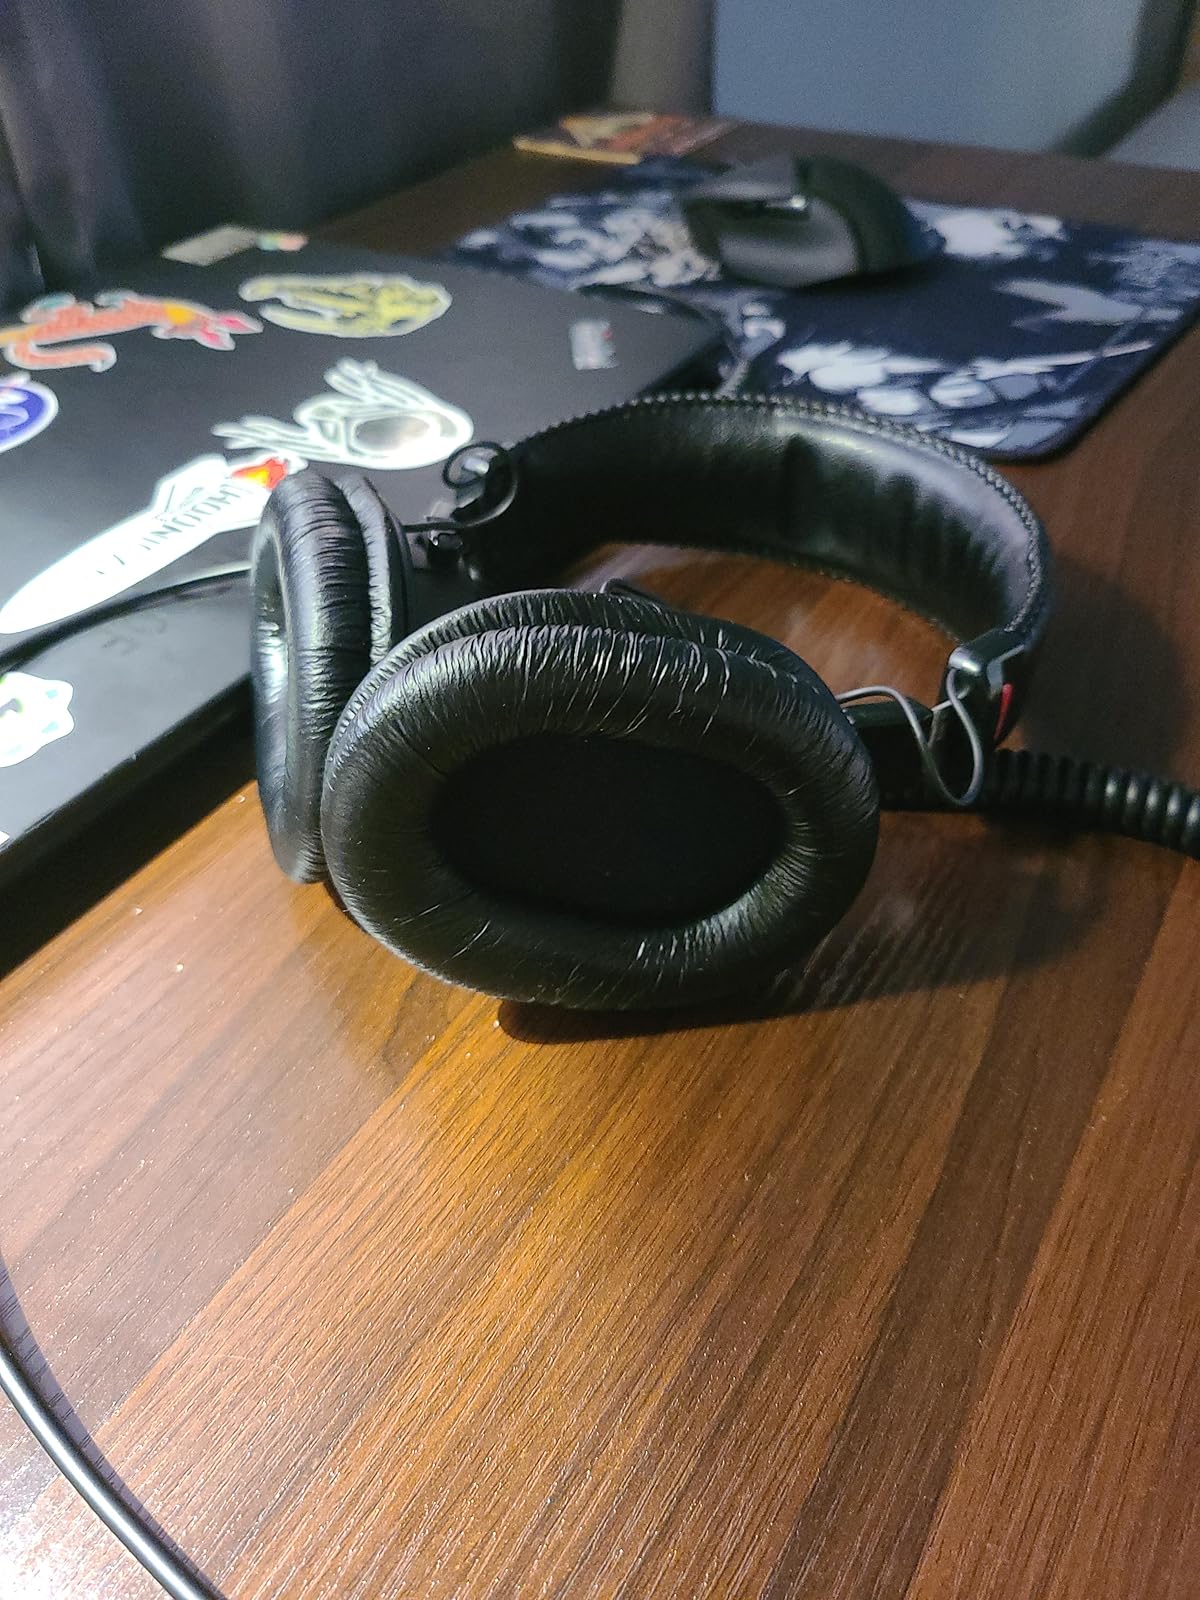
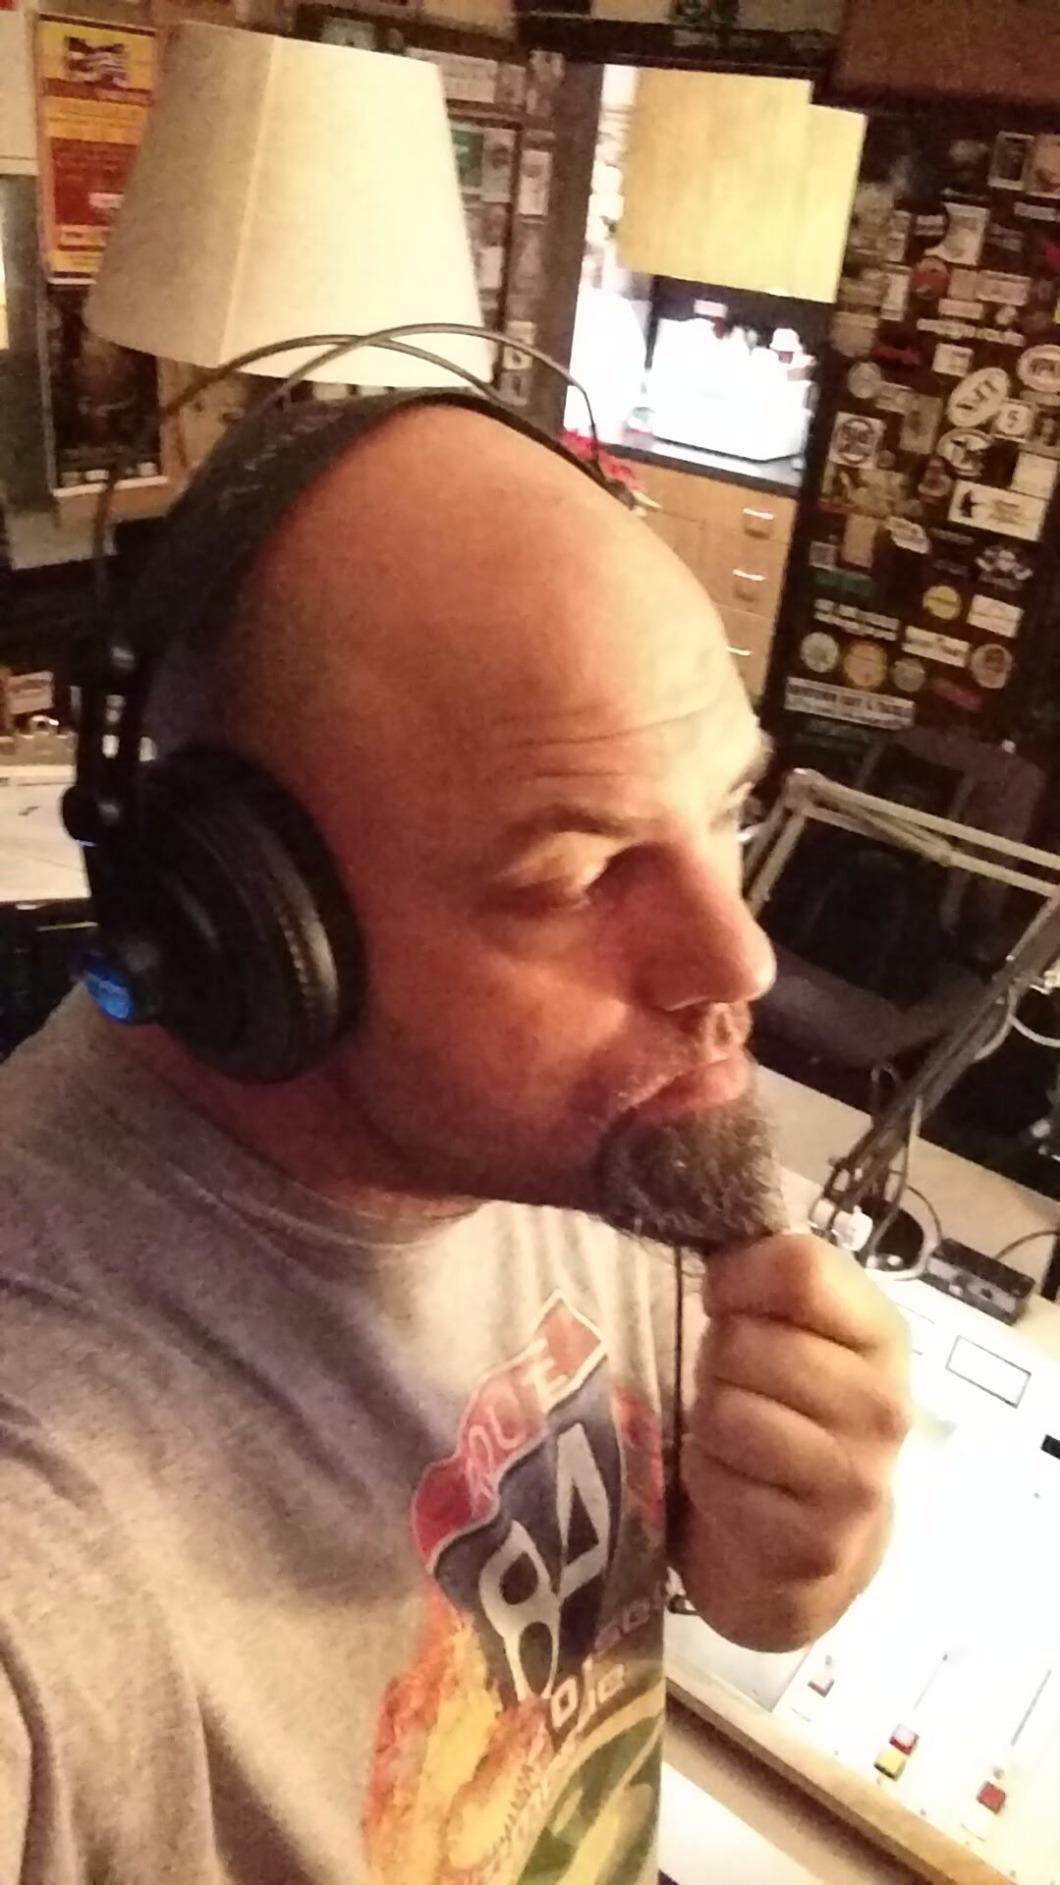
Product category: headphones
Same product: no